HMS Zubian

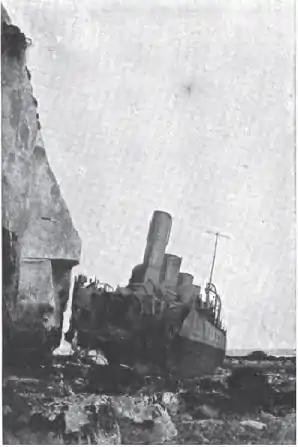
"Nubian" with bow blown off and aground in 1916

In late 1916, two British destroyers of the 6th Flotilla in the Dover Patrol— and —were badly damaged by German attacks in the English Channel. "Nubian"s bow had been destroyed by a torpedo from a German torpedo boat on 27 October in the Battle of Dover Strait, while "Zulu" had her stern blown off by a mine in the Channel on 8 November, and was towed to Calais. Both wrecks were then towed to Chatham Dockyard, where a complete destroyer was constructed by joining the foreparts of "Zulu" with the stern of "Nubian", and despite a difference in beam, the unique operation was successful. The ship was renamed "Zubian" by Admiral Reginald Bacon, the commander of the Dover Patrol. The hybrid destroyer was commissioned on 7 June 1917. The choice of name caused confusion among the German Imperial Admiralty Staff, who knew of no such ship under construction.